Order of Friars Minor

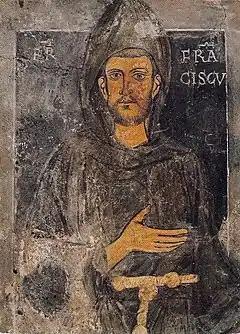
Francis of Assisi, founder of the Order of Friars Minor; oldest known portrait in existence of the saint, dating back to St. Francis' retreat to Subiaco (1223–1224)

The Order of Friars Minor (commonly called the Franciscans, the Franciscan Order, or the Seraphic Order; postnominal abbreviation OFM) is a mendicant Catholic religious order, founded in 1209 by Francis of Assisi. The order adheres to the teachings and spiritual disciplines of the founder and of his main associates and followers, such as Clare of Assisi, Anthony of Padua, and Elizabeth of Hungary, among many others. The Order of Friars Minor is the largest of the contemporary First Orders within the Franciscan movement.